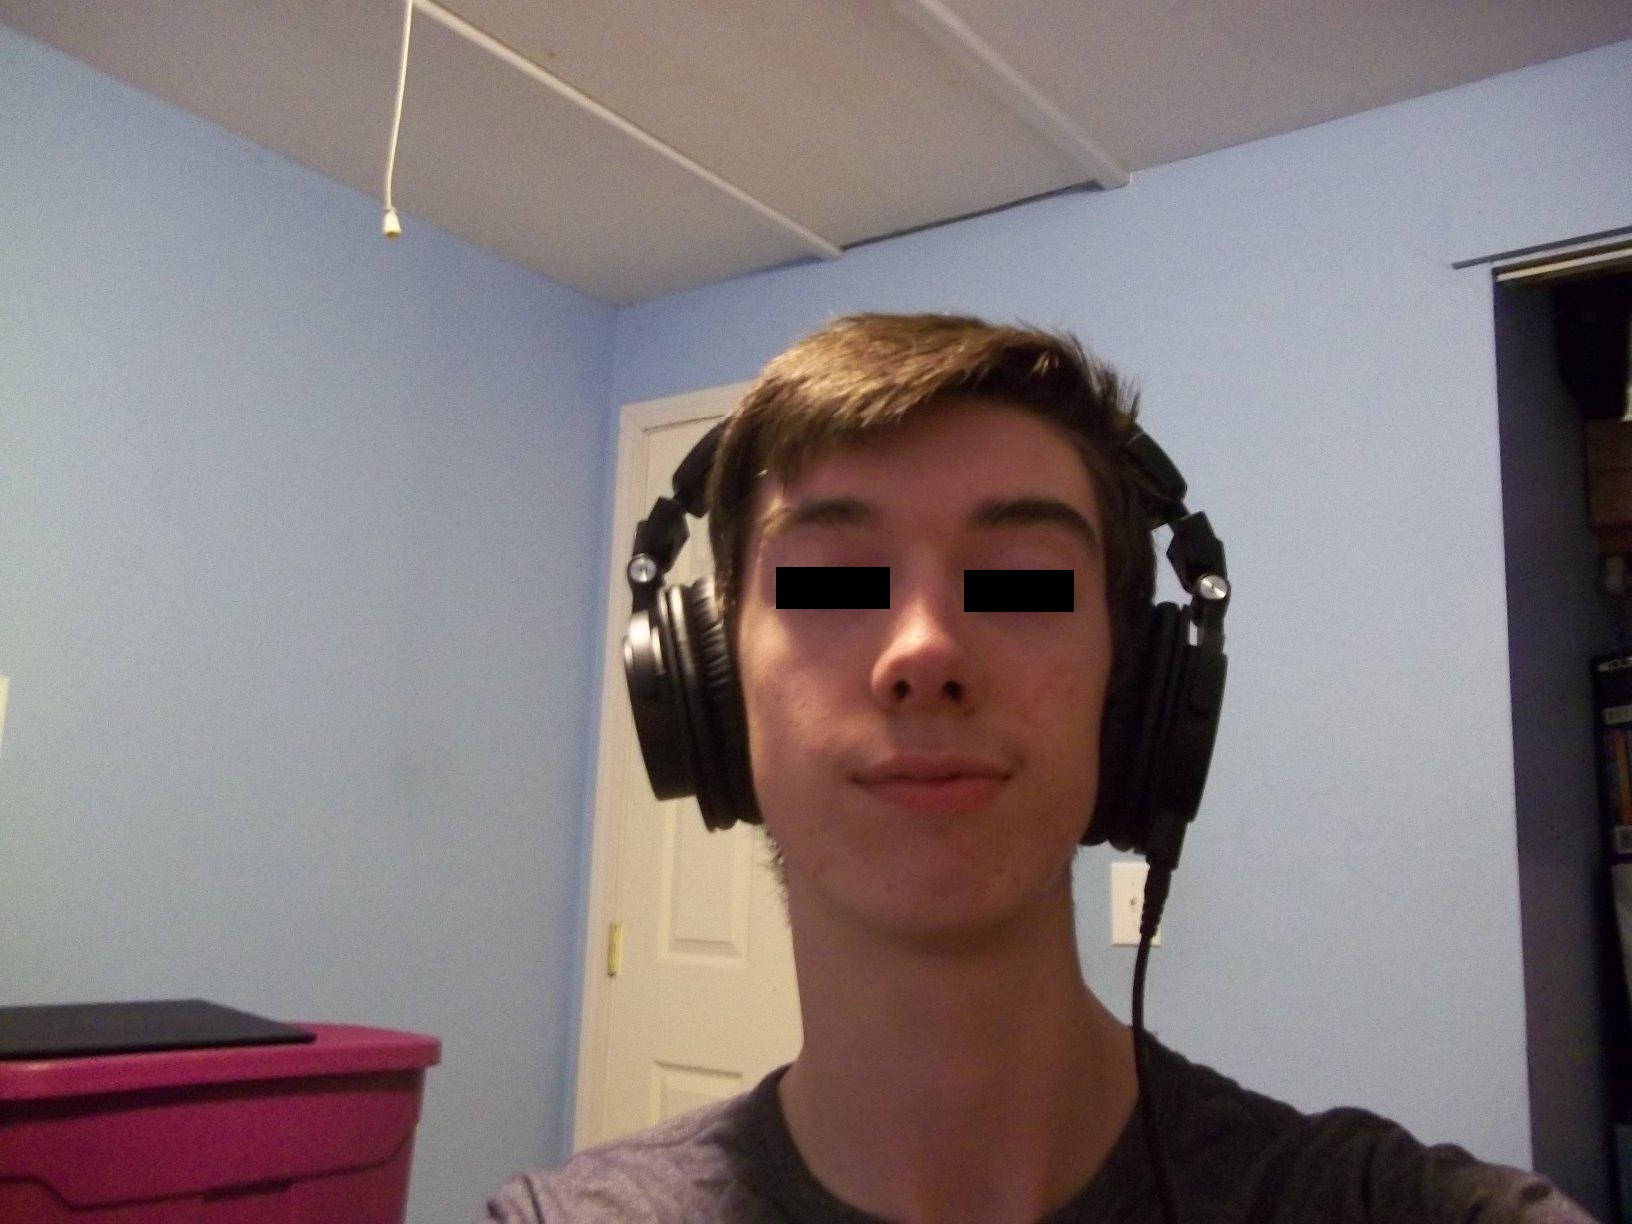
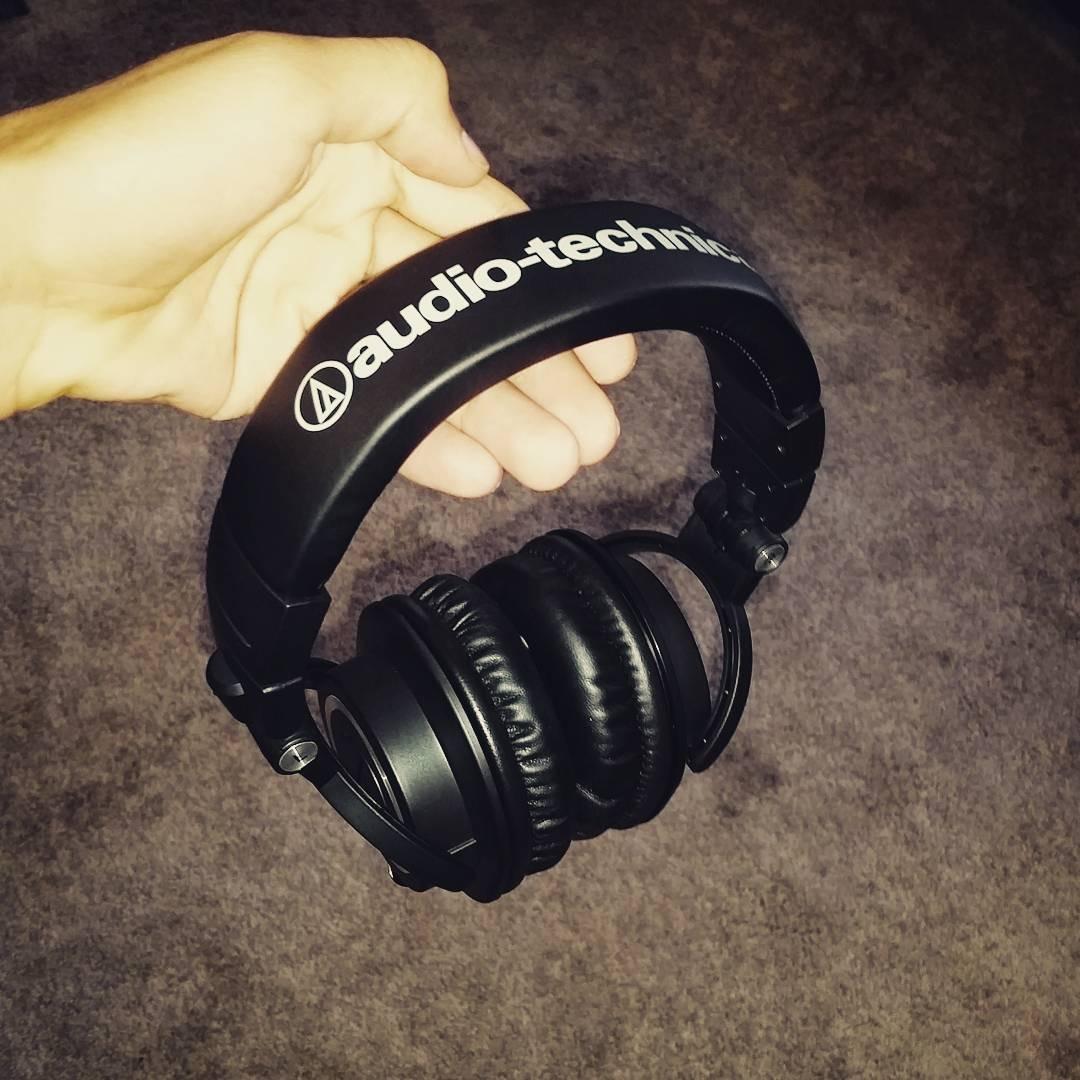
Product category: headphones
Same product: yes